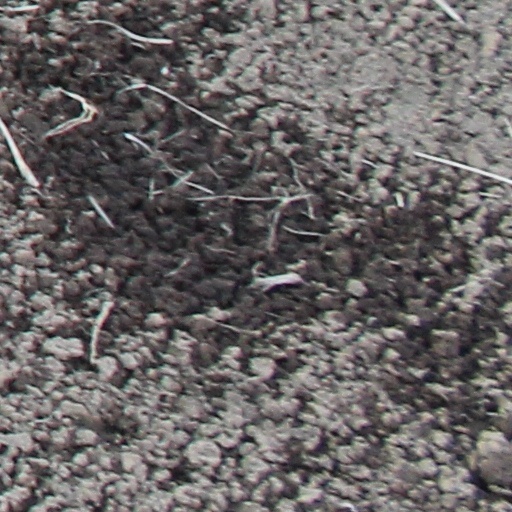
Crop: wheat